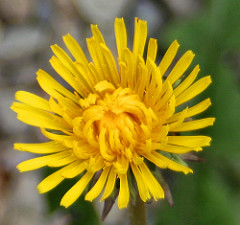
Flower: dandelion